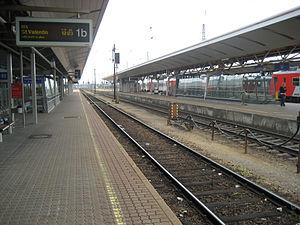
Amstetten est une ville en Basse-Autriche, dans la région historique de Mostviertel. Elle est la capitale du district d'Amstetten.